Pārśvanātha

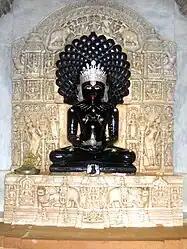
Pārśvanātha iconography is identified by a sesha hood above his head and a cobra stamped (or carved) beneath his feet. At the center of his chest is a shrivatsa, which identifies Jaina statues. This is the Svetambara iconography.

The "Kalpa Sūtra" contains biographies of the "tīrthaṅkaras" Pārśvanātha and Mahāvīra. Vyākhyāprajñapti sūtra is one of the earliest texts mentioning Pārśvanātha as Arhat. Uvasagharam Stotra is an ode to Pārśvanātha which was written by sage Bhadrabahu. Jinasena's "Mahapurāṇa" includes "Ādi purāṇa" and "Uttarapurāṇa". It was completed by Jinasena's 8th-century disciple, Gunabhadra. "Ādi purāṇa" describes the lives of Rishabhanatha, Bahubali and Bharata. "Pārśvabhyudaya" by Jinsena is a narration of the life of Pārśvanātha. "Bhayahara Stotra" composed by Acharya Manatunga, 7th century, is an adoration of Pārśvanātha. "Sankhesvara Stotram" is hymn to Pārśvanātha compiled by Mahopadhyaya Yashovijaya. "Shankheshwar Pārśvanath Stavan", hymn dedicated to Shankheshwar Pārśvanath, is one of the most performed Jaina prayer.